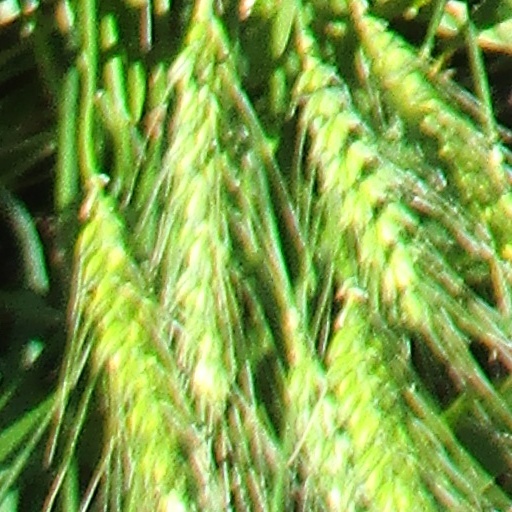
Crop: wheat